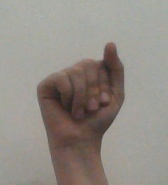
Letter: saad